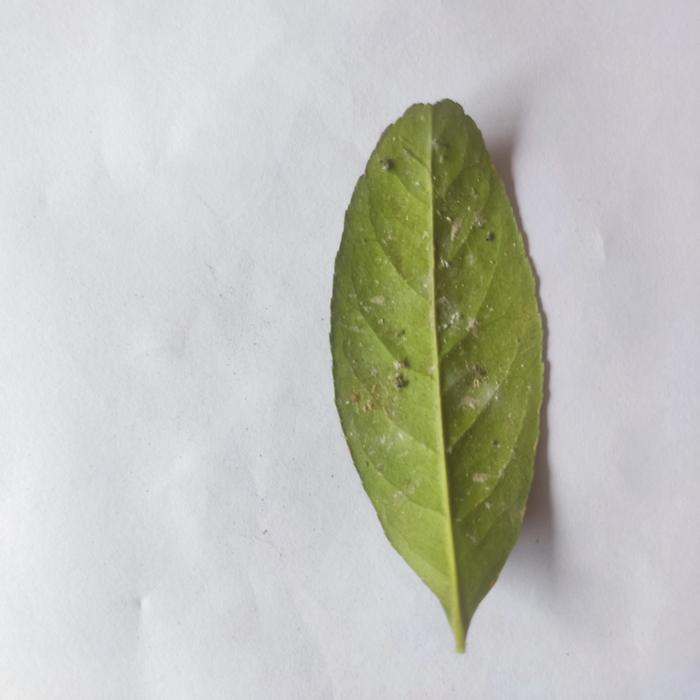
Crop: Lemon
Leaf condition: Sooty_Mold